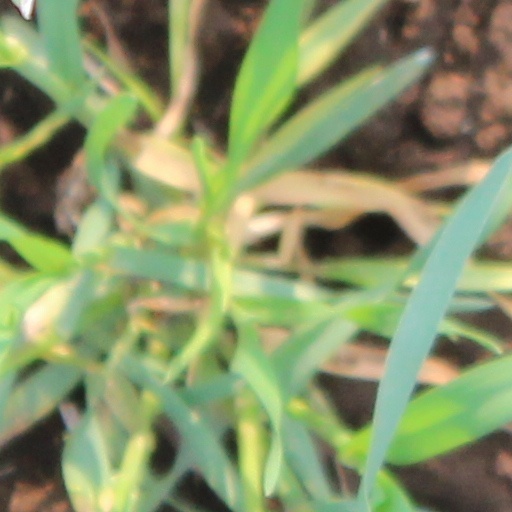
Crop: wheat